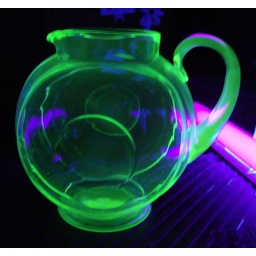
vaseline glass pitcher by black light